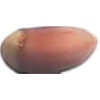
Label: Hazelnut 1